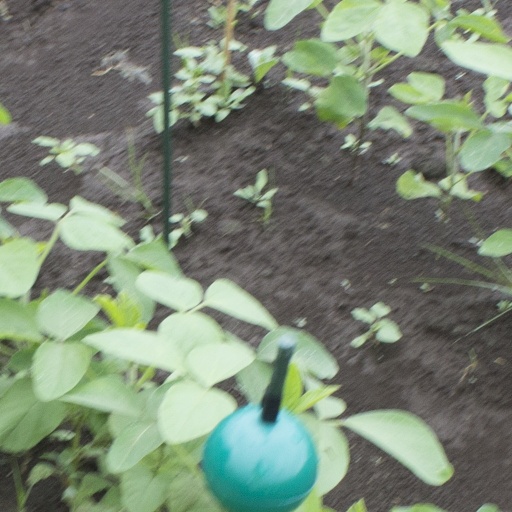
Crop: soybean